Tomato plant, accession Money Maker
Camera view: tilt-top (135 deg); turntable rotation: 120 degrees
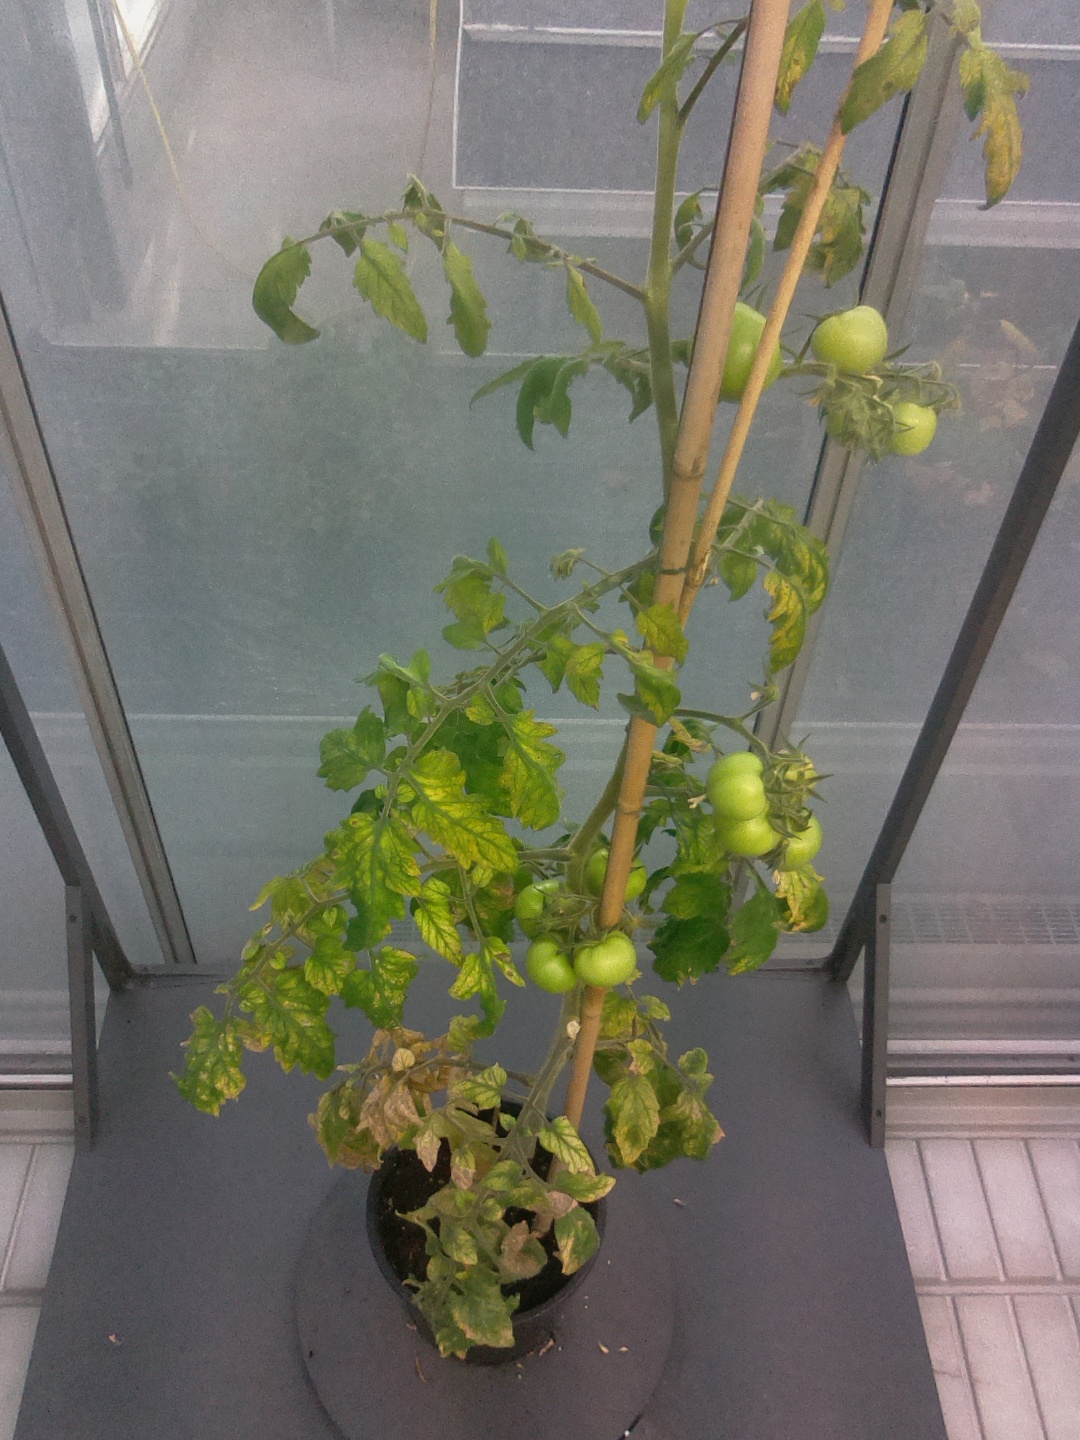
BBCH growth stage 77: 70%-80% of final fruit size